Live: Phát Trực Tiếp

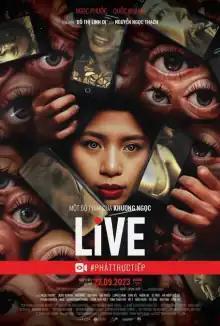
Release poster

Live: Phát Trực Tiếp is a 2023 Vietnamese horror drama film directed by and starring Ngoc Phuoc and . The film talks about the world of livestream mukbang and also features TikTokers. The story is based on the short story collection "Đô Thị Linh Dị" by Nguyễn Ngọc Thạch, which features two short stories. The film released to mixed reviews and was a box office failure.